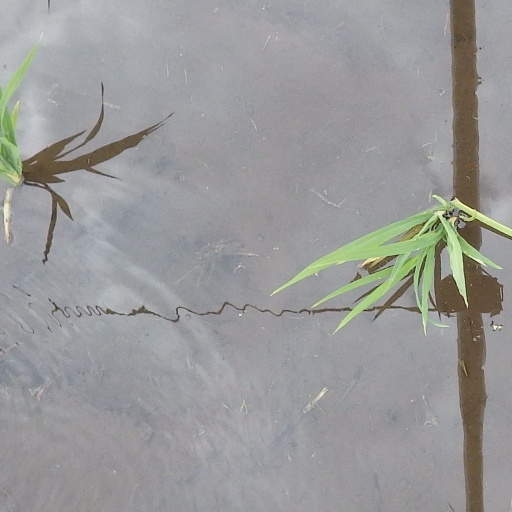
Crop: rice